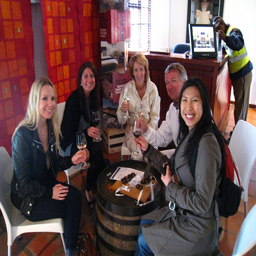
A group of people that around a table.
They are sitting around a keg drinking wine.
Four women and one man holding wine glasses while posing for a picture.
cheers, gathering of five people all holding glasses of wine
A group of people sitting around a wine barrel table, with wine glasses.